List of Byzantine forts and other structures in the Maghreb

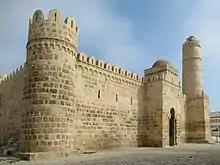
Built in the 8th century, the Ribat of Sousse in Tunisia was inspired by Byzantine fortifications; the tower served as a minaret for the garrison soldiers

The List of Byzantine forts and other structures in the Maghreb lists photos of the fortresses built between 533 and 698 on the territory of the Byzantine Empire in the Maghreb. On one hand, they served to pacify the Berbers within the empire and, on the other hand, to ward off external enemies.